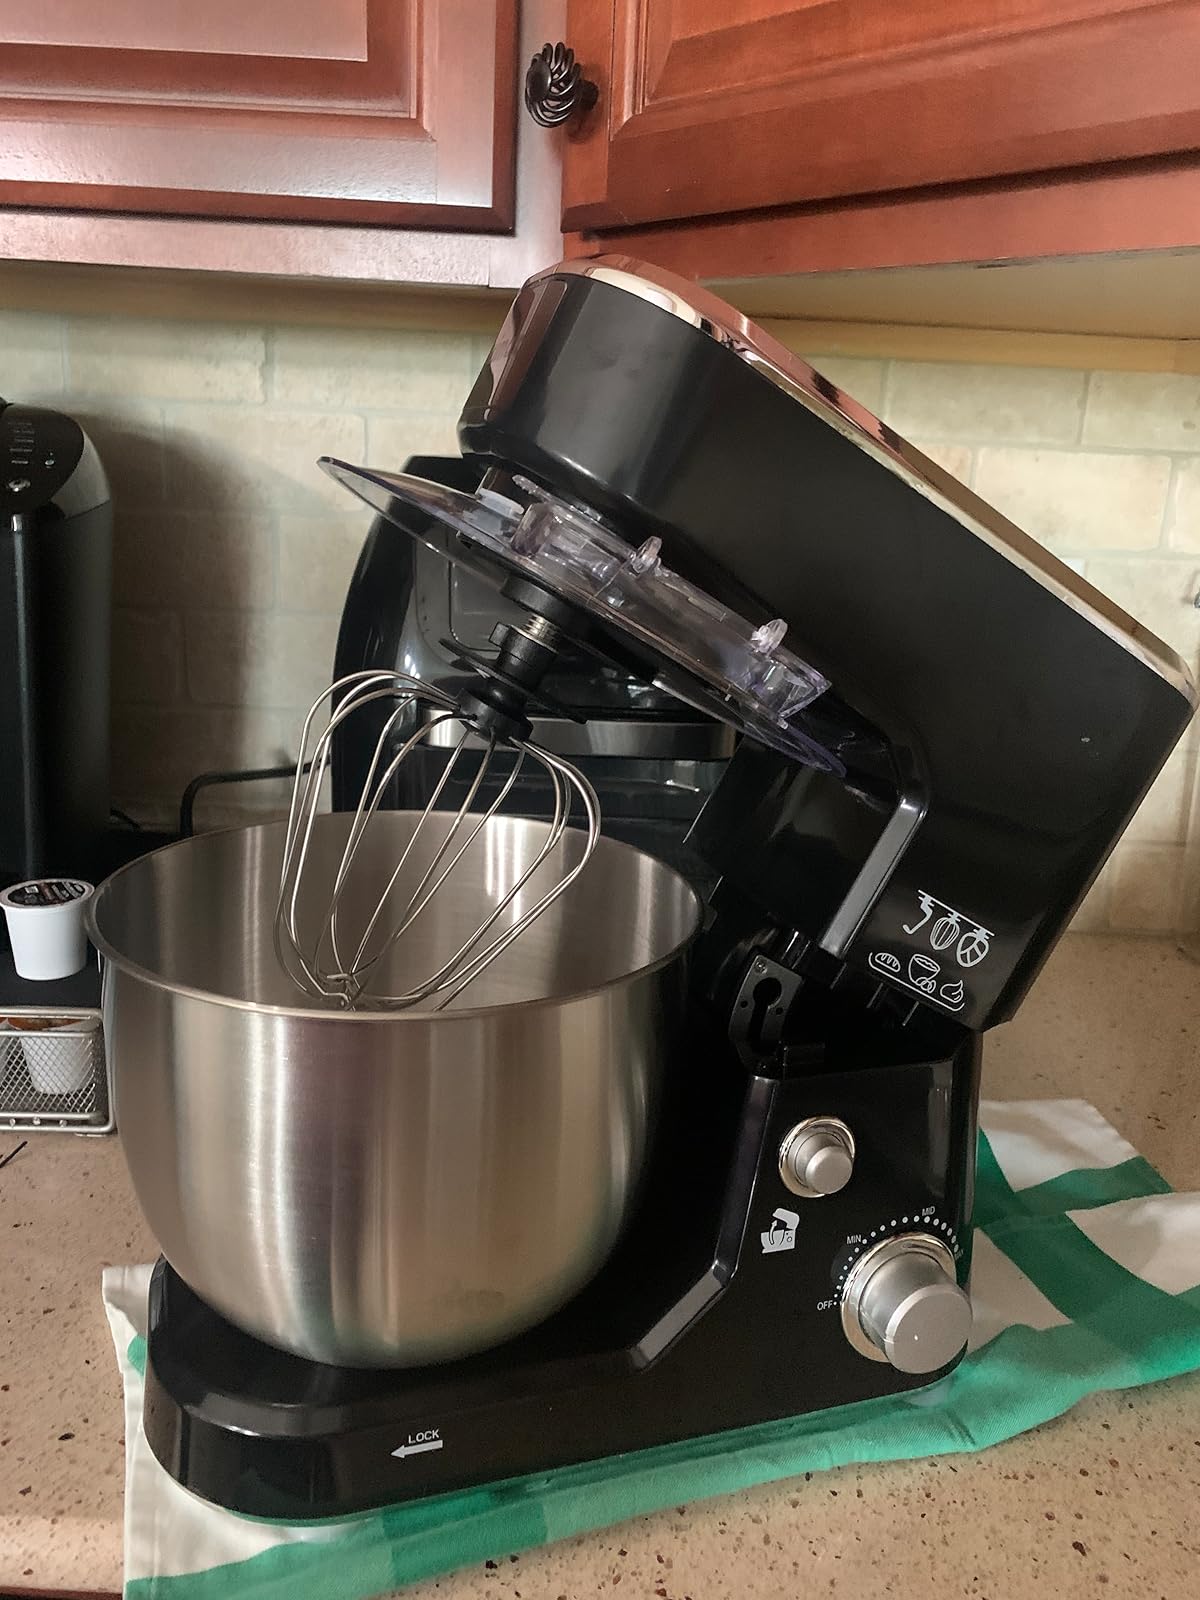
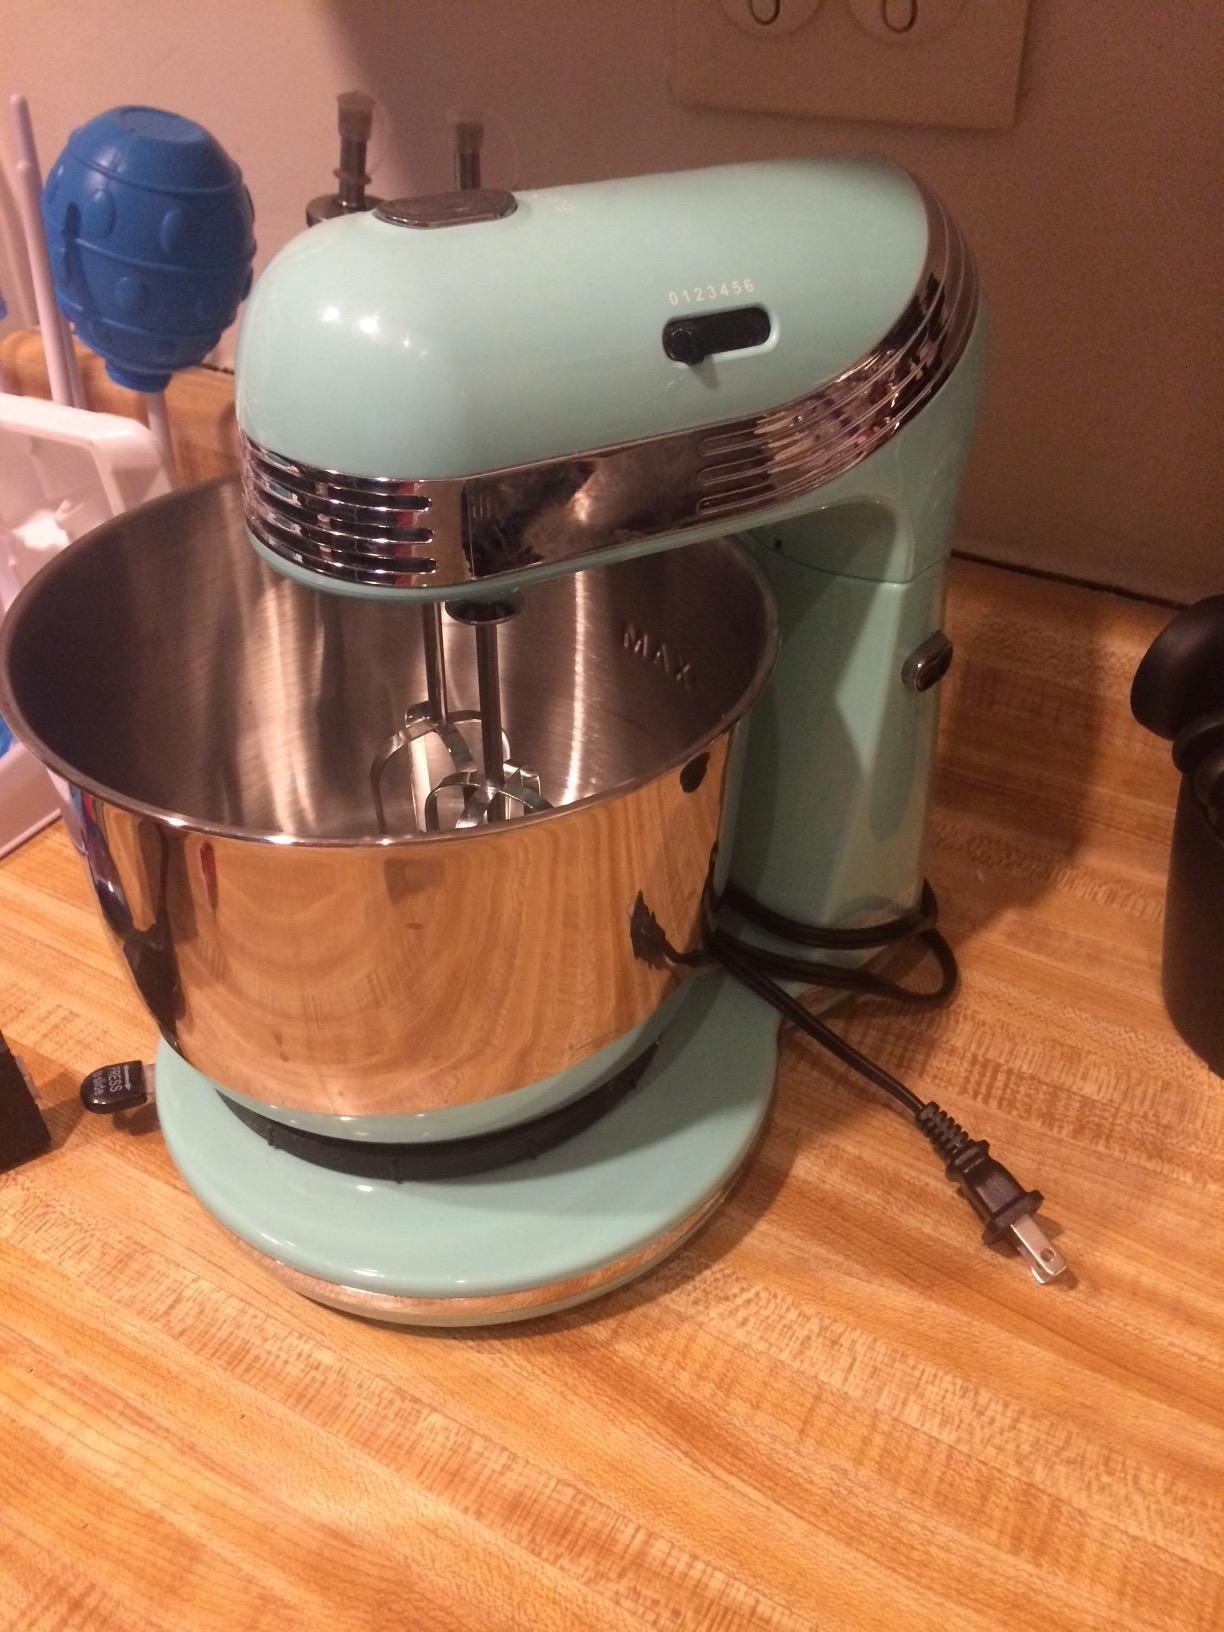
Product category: items_mixer
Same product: no